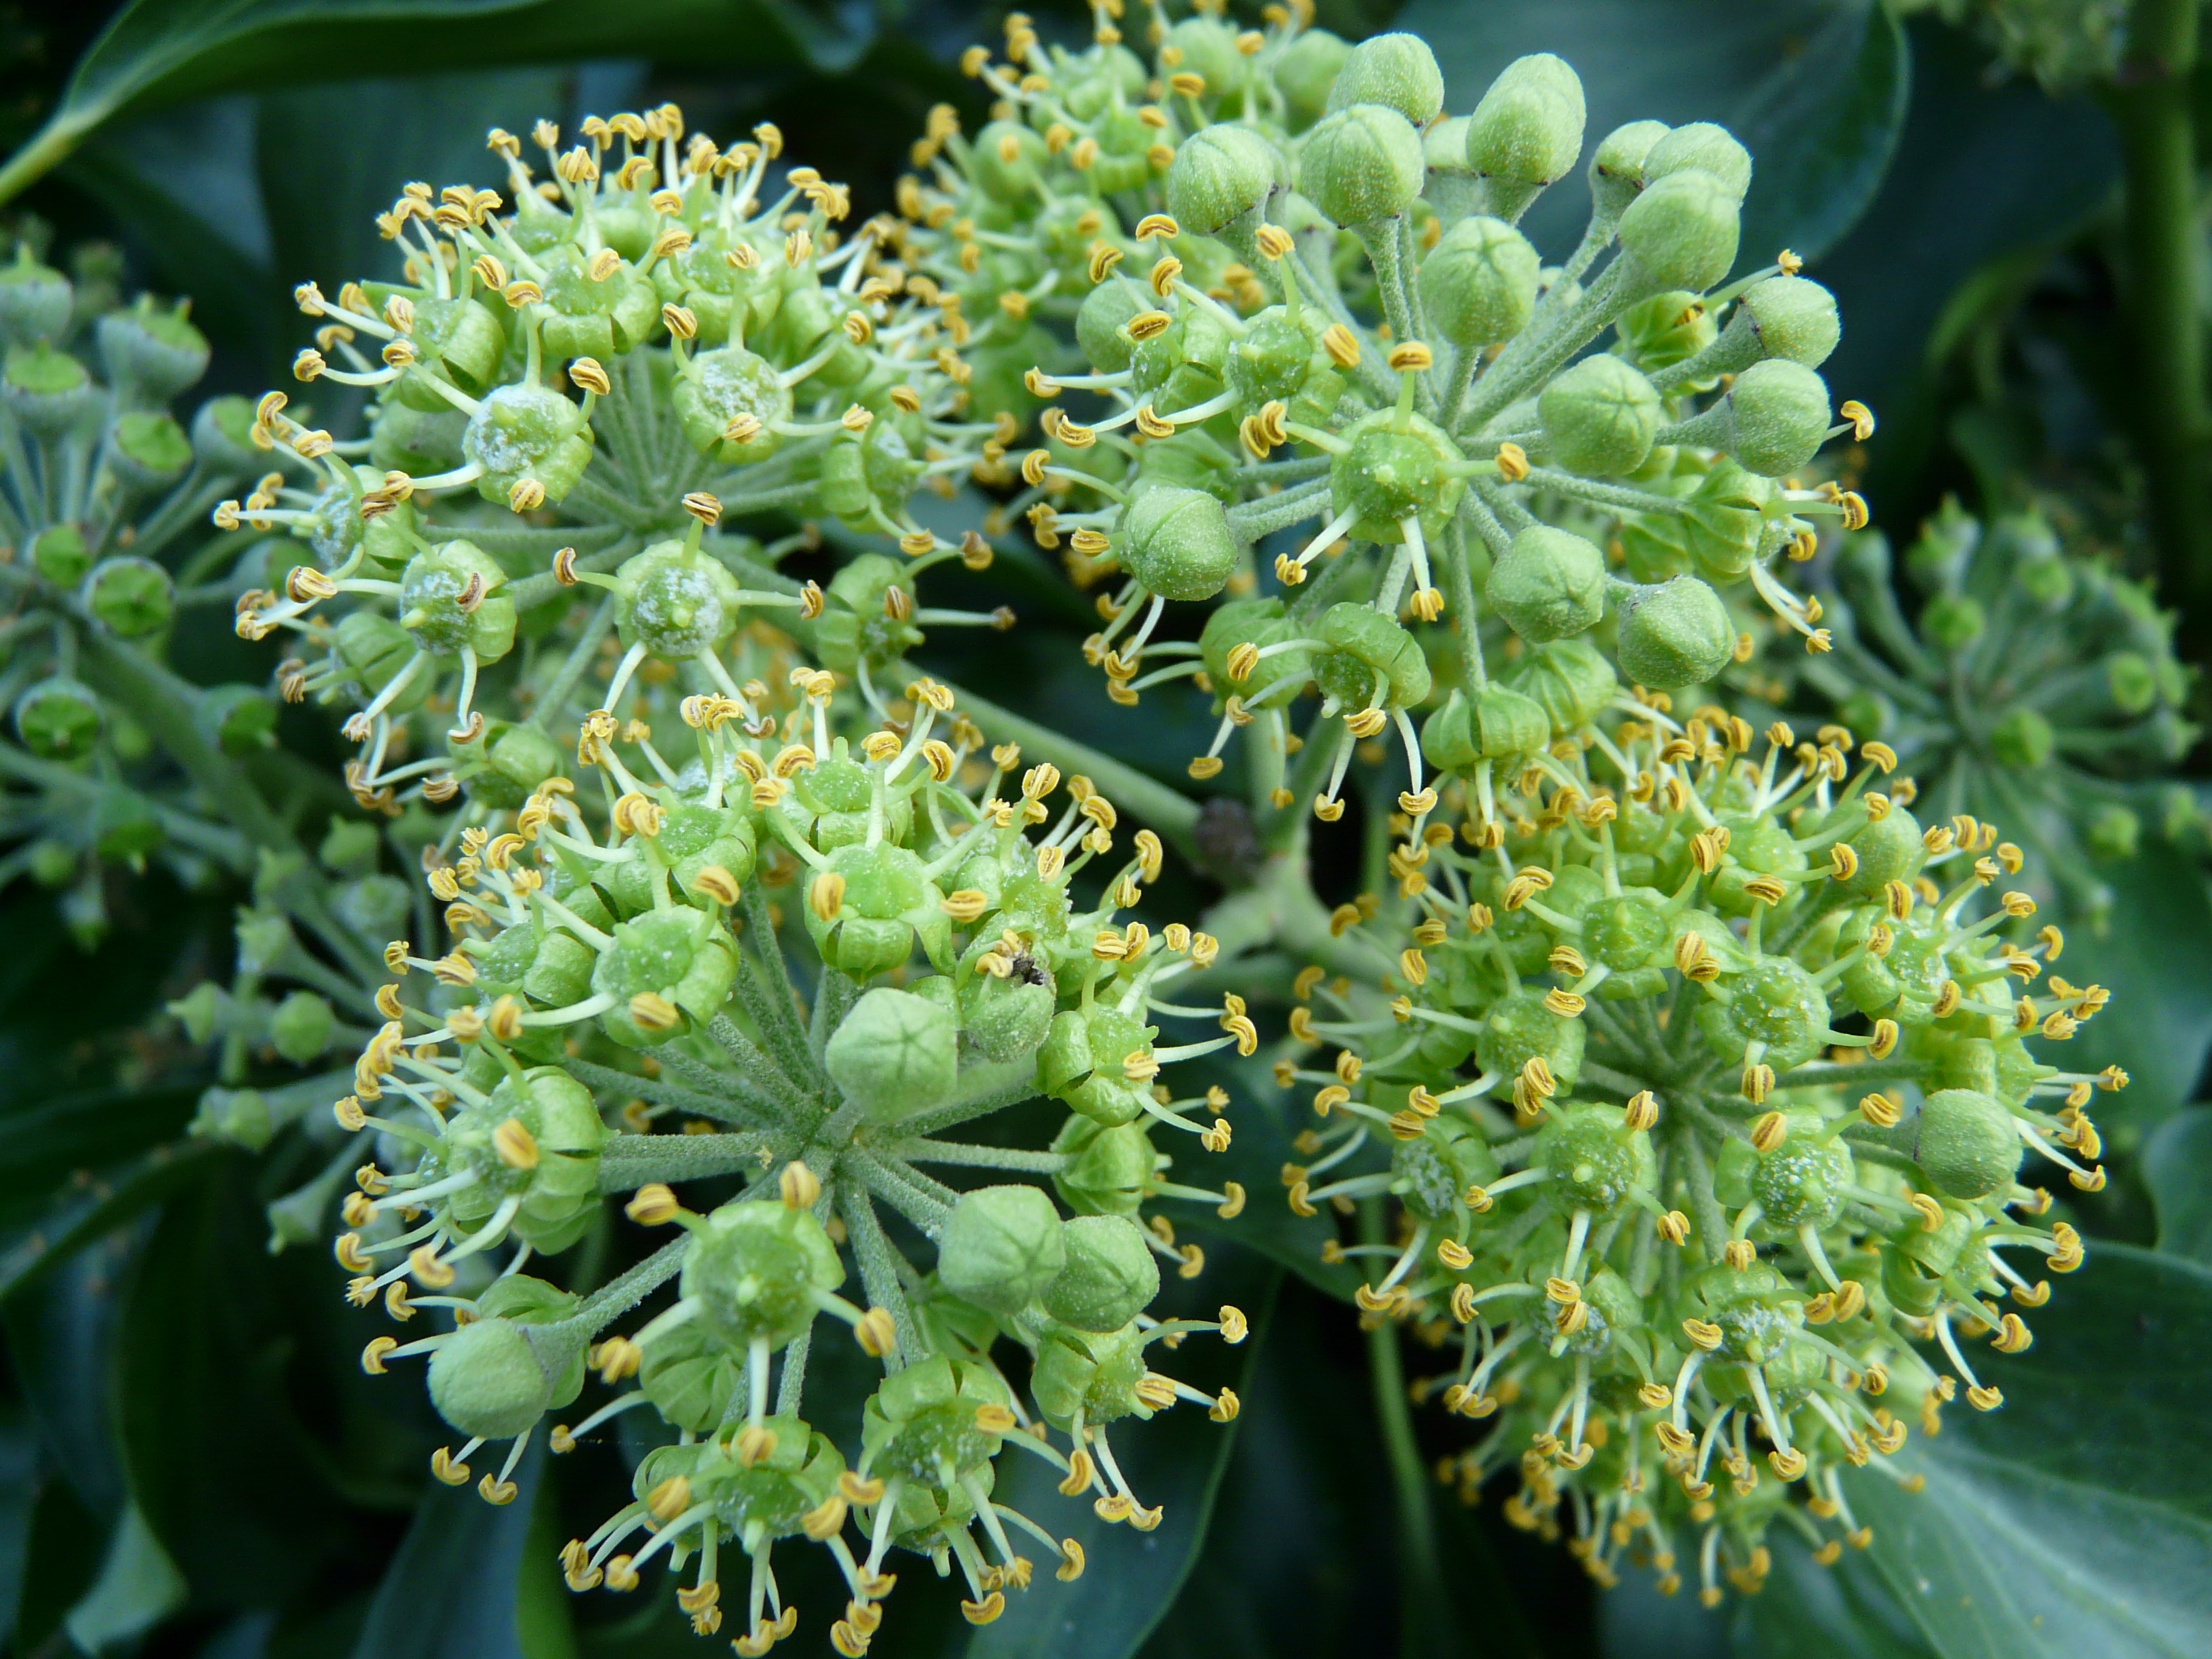
tree, plant, flower, food, herb, produce, ivy, evergreen, botany, climber, flora, shrub, hedera, flowering plant, common ivy, angelica, inflorescences, hedera helix, subshrub, stonecrop family, woody plant, land plant, apiales, parsley family, rock samphire